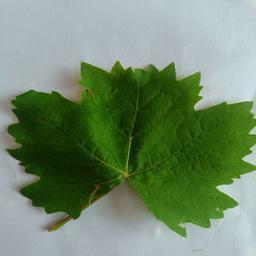
Label: Healthy Leaves